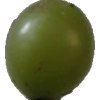
Label: grape